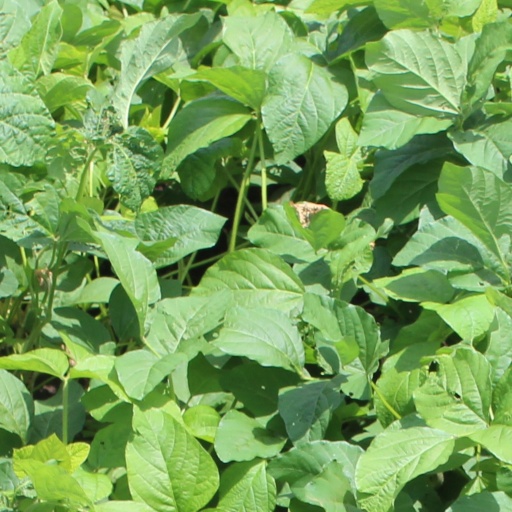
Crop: soybean